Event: Nepal Earthquake
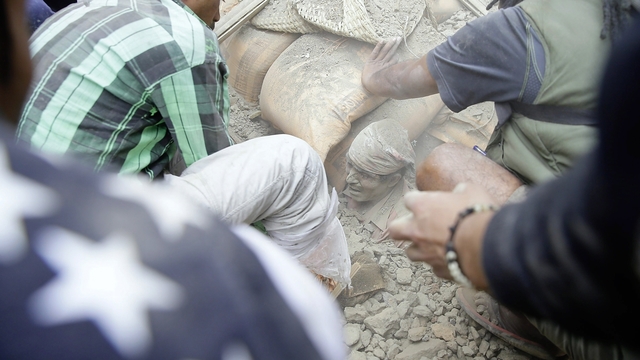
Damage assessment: damage